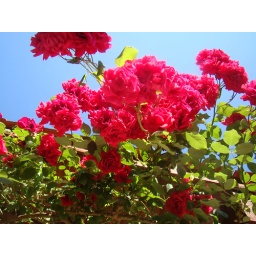
I should feel lucky these flowers are above my garage door